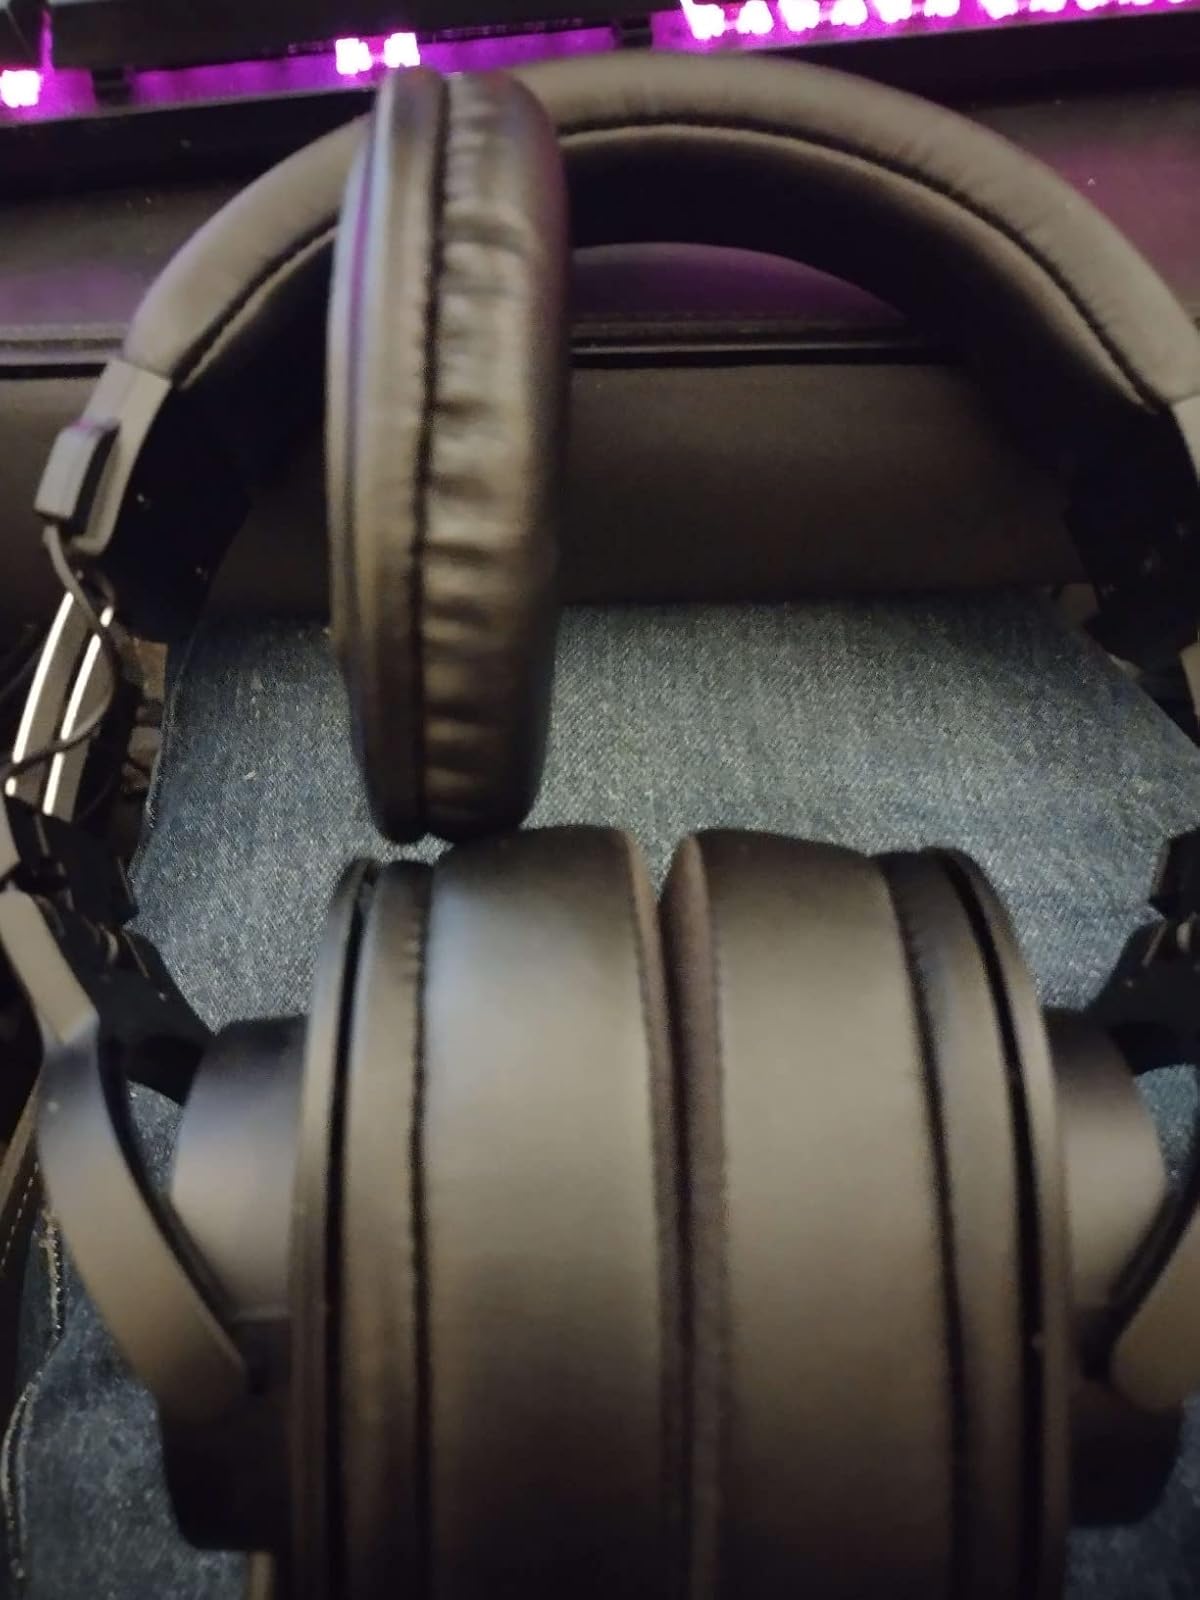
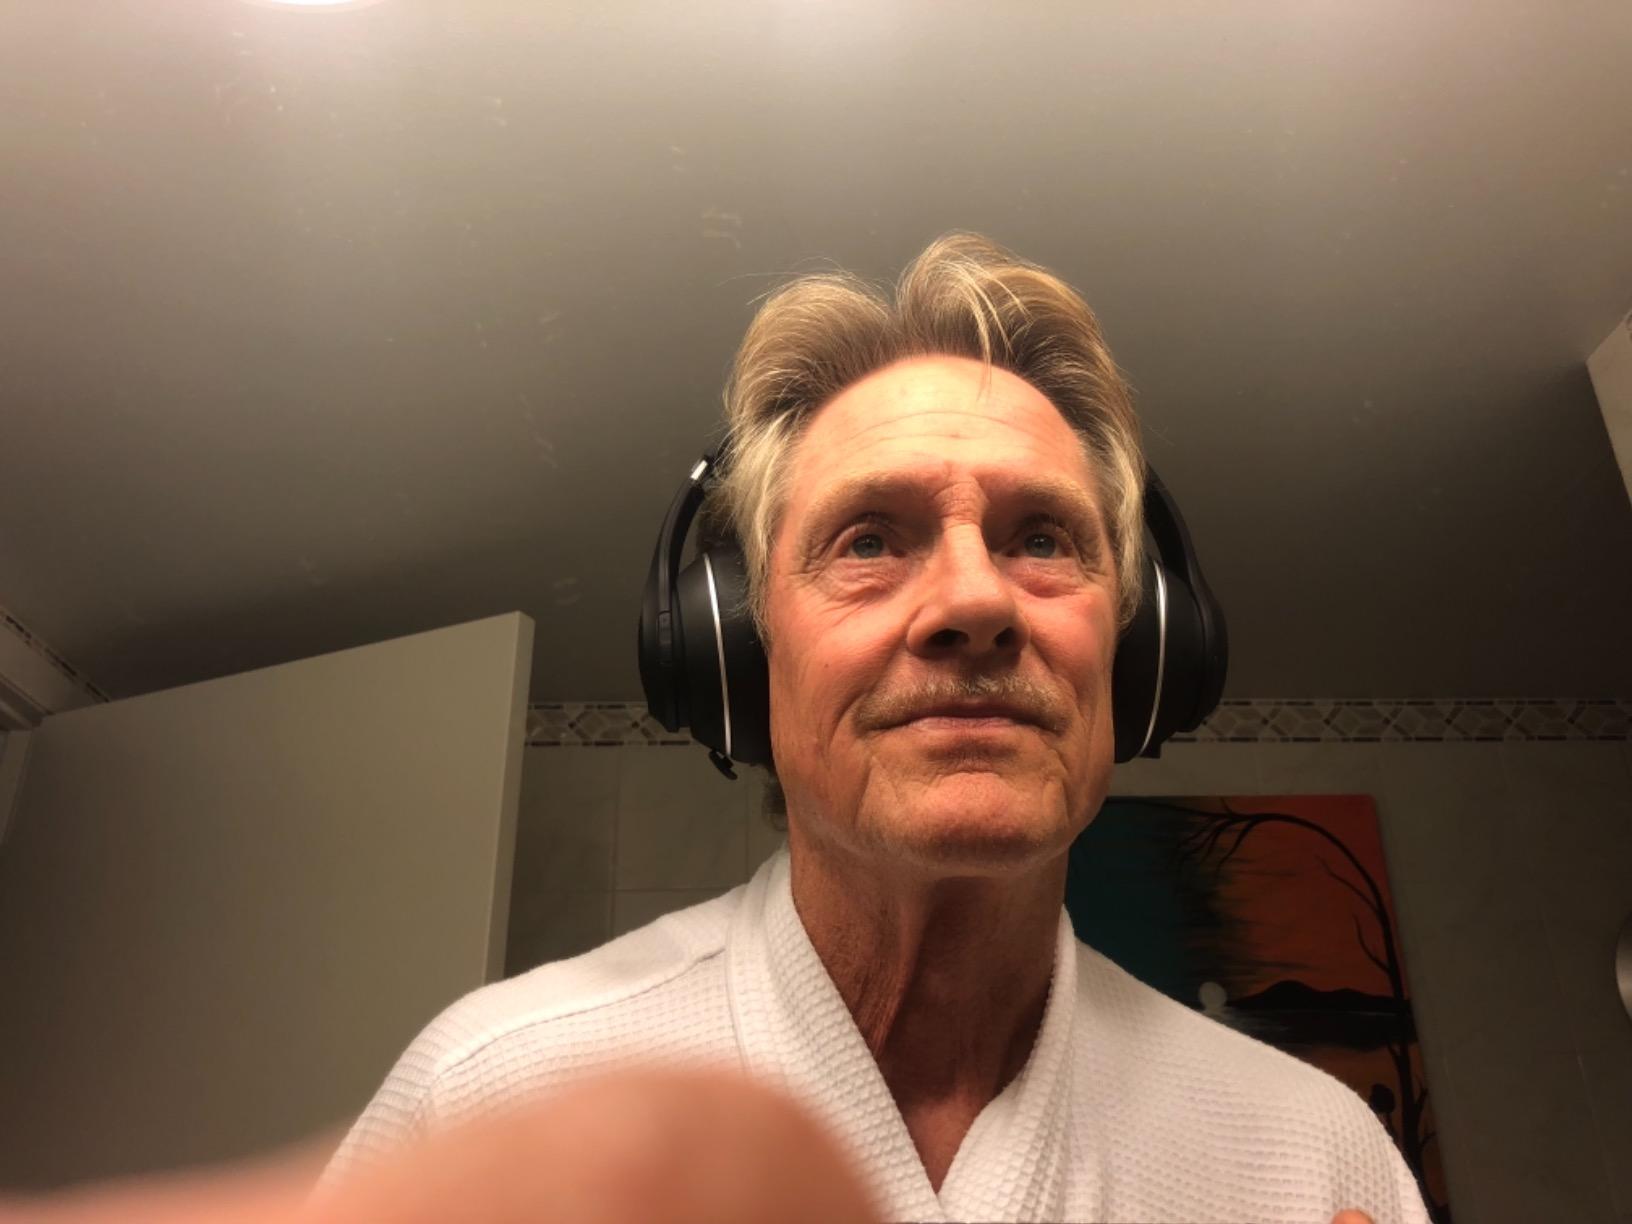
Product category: headphones
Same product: no